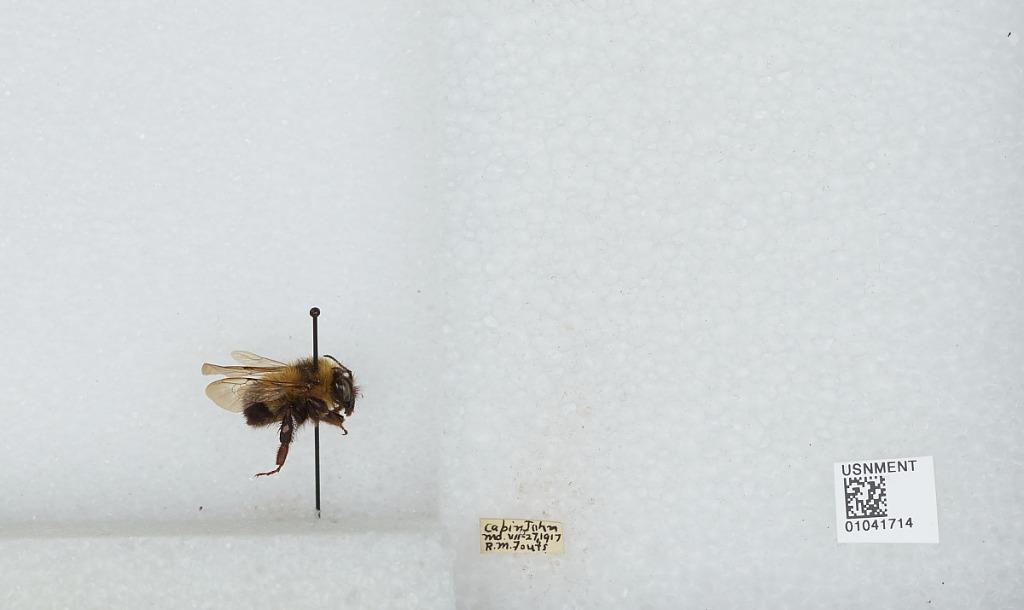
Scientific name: Bombus sp.
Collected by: R. Fouts
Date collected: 1918-7-27
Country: United States
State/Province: Maryland
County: Montgomery
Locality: Cabin John
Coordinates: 38.975, -77.1592